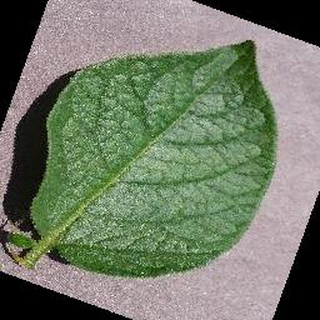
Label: healthy_potato